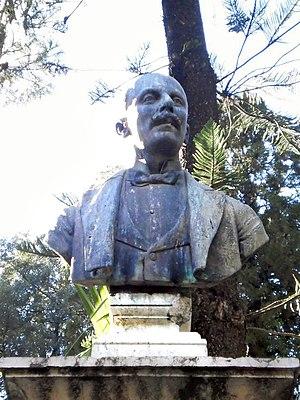
Giacomo Natoli est un militaire et homme politique du Royaume d'Italie.